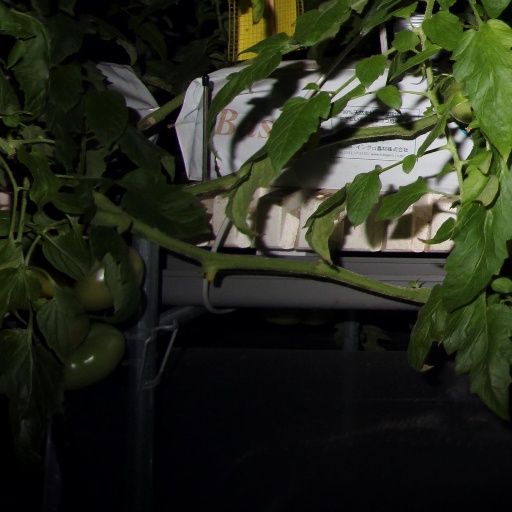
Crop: tomato